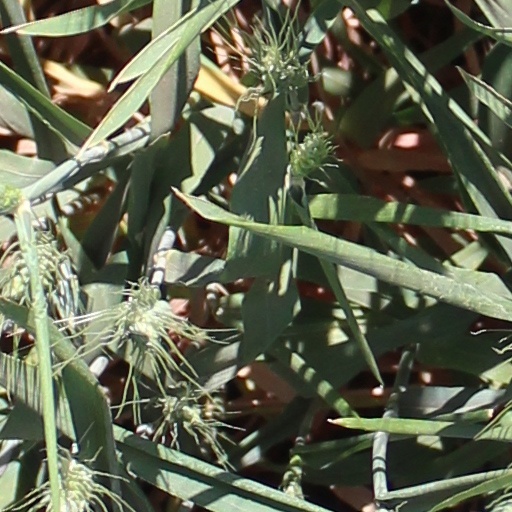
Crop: wheat